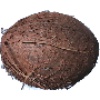
Label: Cocos 1